Songhua River

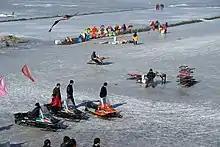

In November 2005, the river was contaminated with benzene, leading to a shutdown of Harbin's water supply. The spill stretched and eventually reached the Amur (Heilong) River on the China–Russia border. On July 28, 2010, several thousand barrels from two chemical plants in China's Jilin City were washed away by floods. Some of them contained of explosive material like trimethylsilyl chloride and hexamethyldisiloxane. In 2016, the part near the city of Jilin was affected by a minor flood.